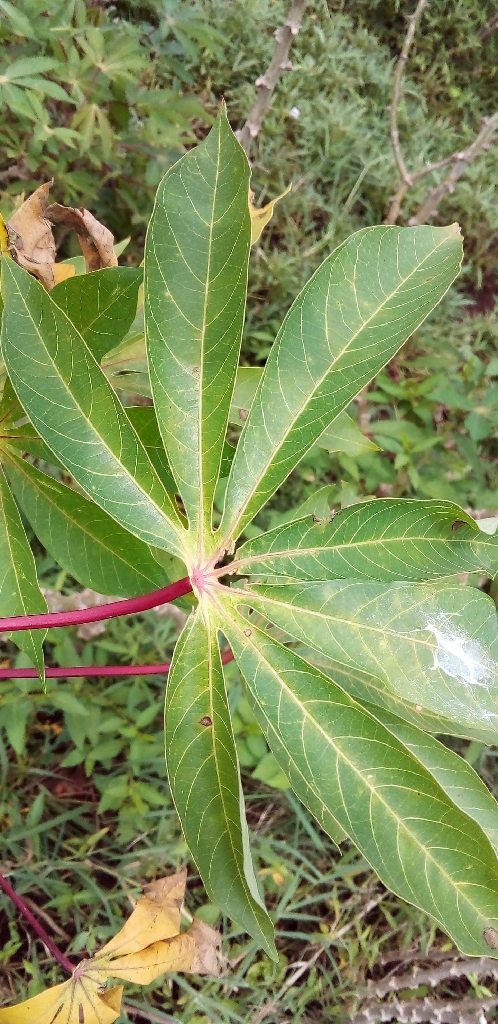
Label: cassava brown streak disease (cbsd)